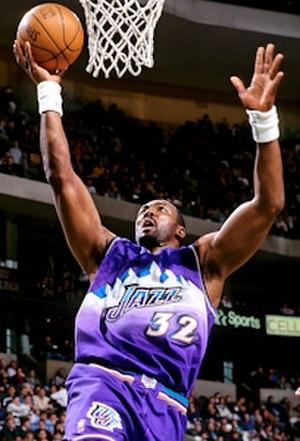
Cette page présente la liste du plus grand nombre de ballons perdus en carrière en saison régulière par les joueurs NBA.
Cette page présente la liste des meilleurs tireurs de lancers francs en NBA en carrière en saison régulière.
Karl Anthony Malone, né le 24 juillet 1963 à Summerfield dans l'État de Louisiane, est un ancien joueur professionnel de basket-ball considéré comme l'un des meilleurs ailiers forts de l'histoire de la National Basketball Association.
Le Jazz de l’Utah est une franchise de basket-ball de la National Basketball Association basée à Salt Lake City dans l'État de l'Utah aux États-Unis. Elle joue au sein de la Conférence Ouest, dans la division Nord-Ouest de la NBA. Elle joue ses matchs à domicile au Vivint Smart Home Arena.